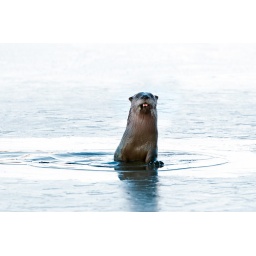
A river otter with fish pops through a hole in the ice, Muscatatuck National Wildlife Refuge, Indiana